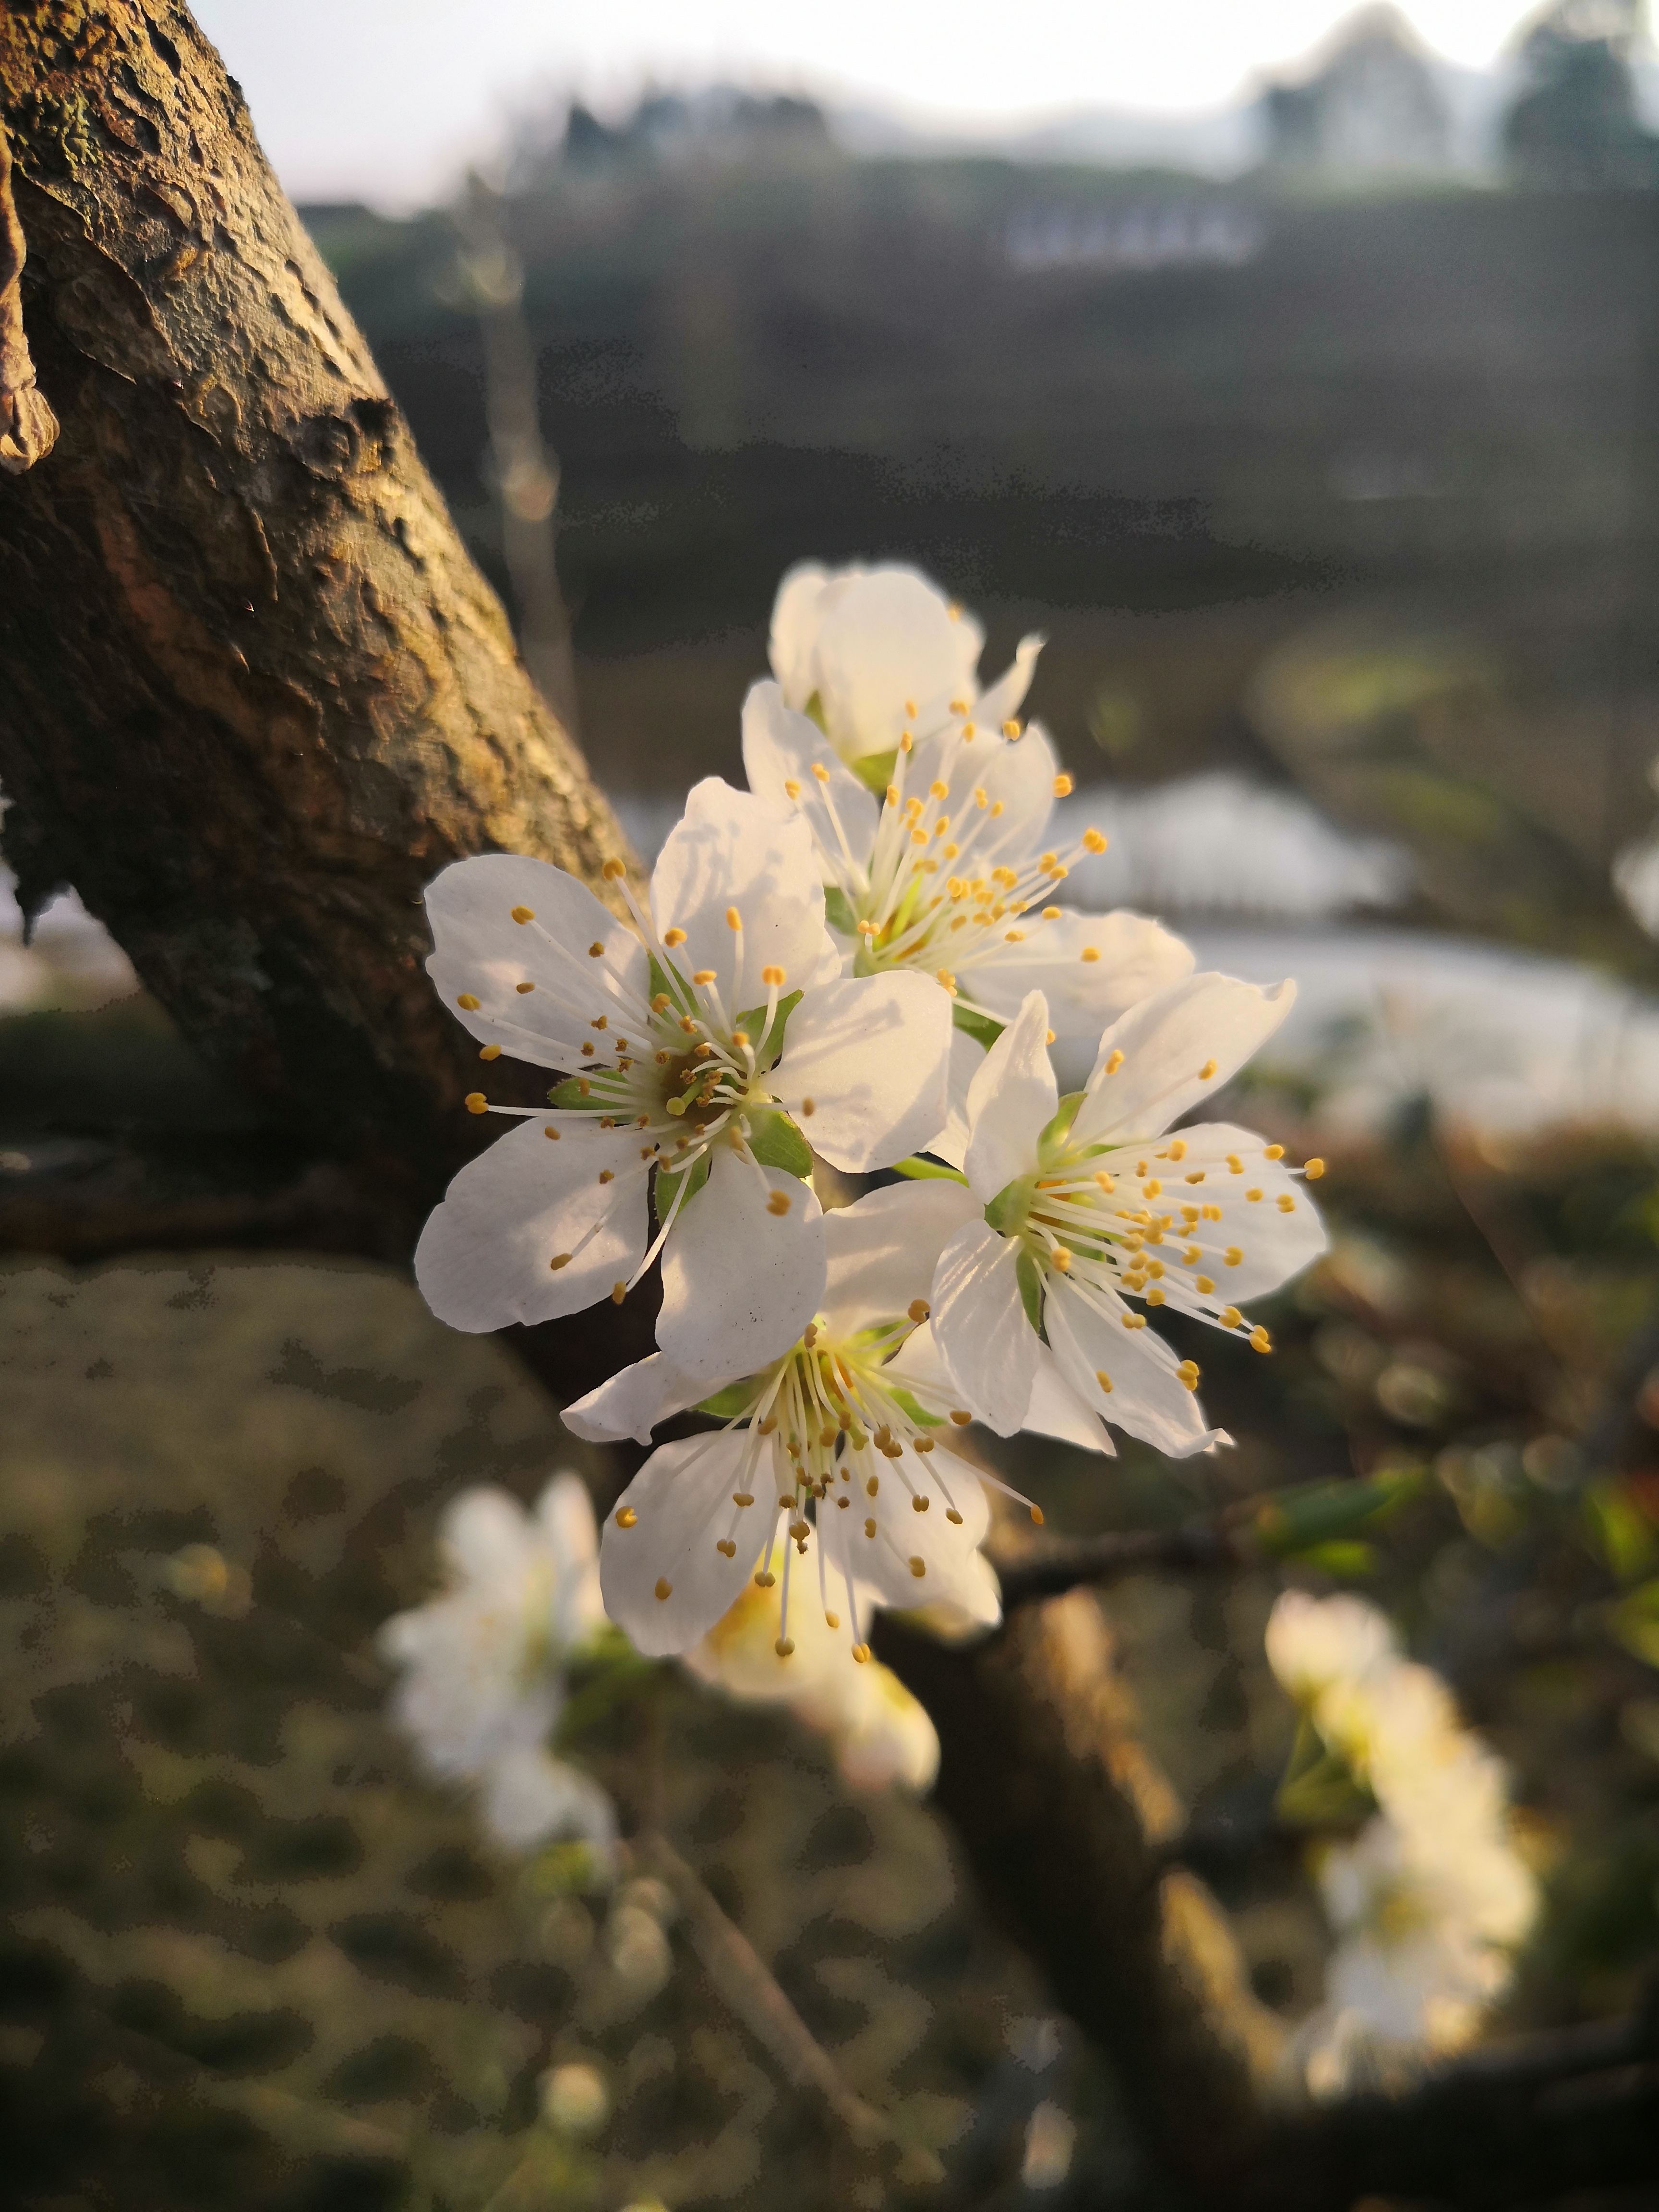
plum, flower, spring, plant, tree, blossom, flowering plant, branch, botany, petal, shadbush, sunlight, twig, prunus, wildflower